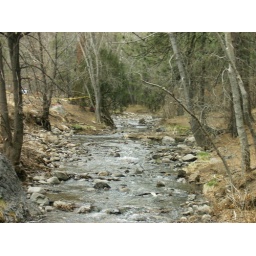
the river near tangled tree and rock.